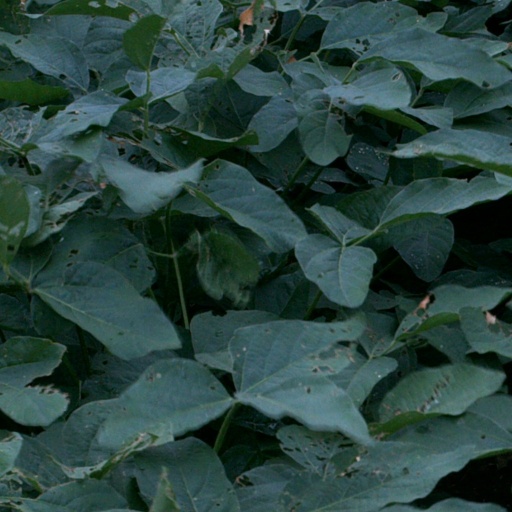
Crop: soybean